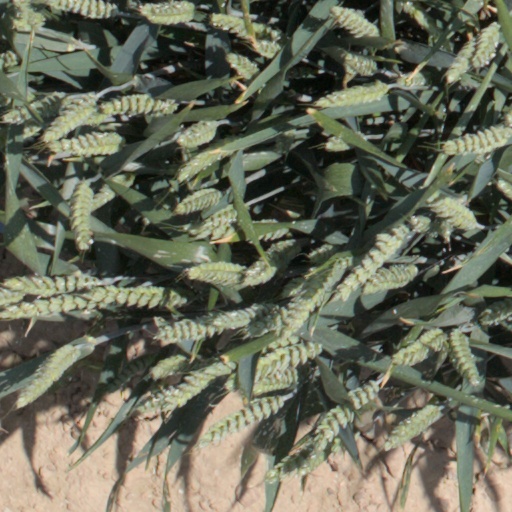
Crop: wheat